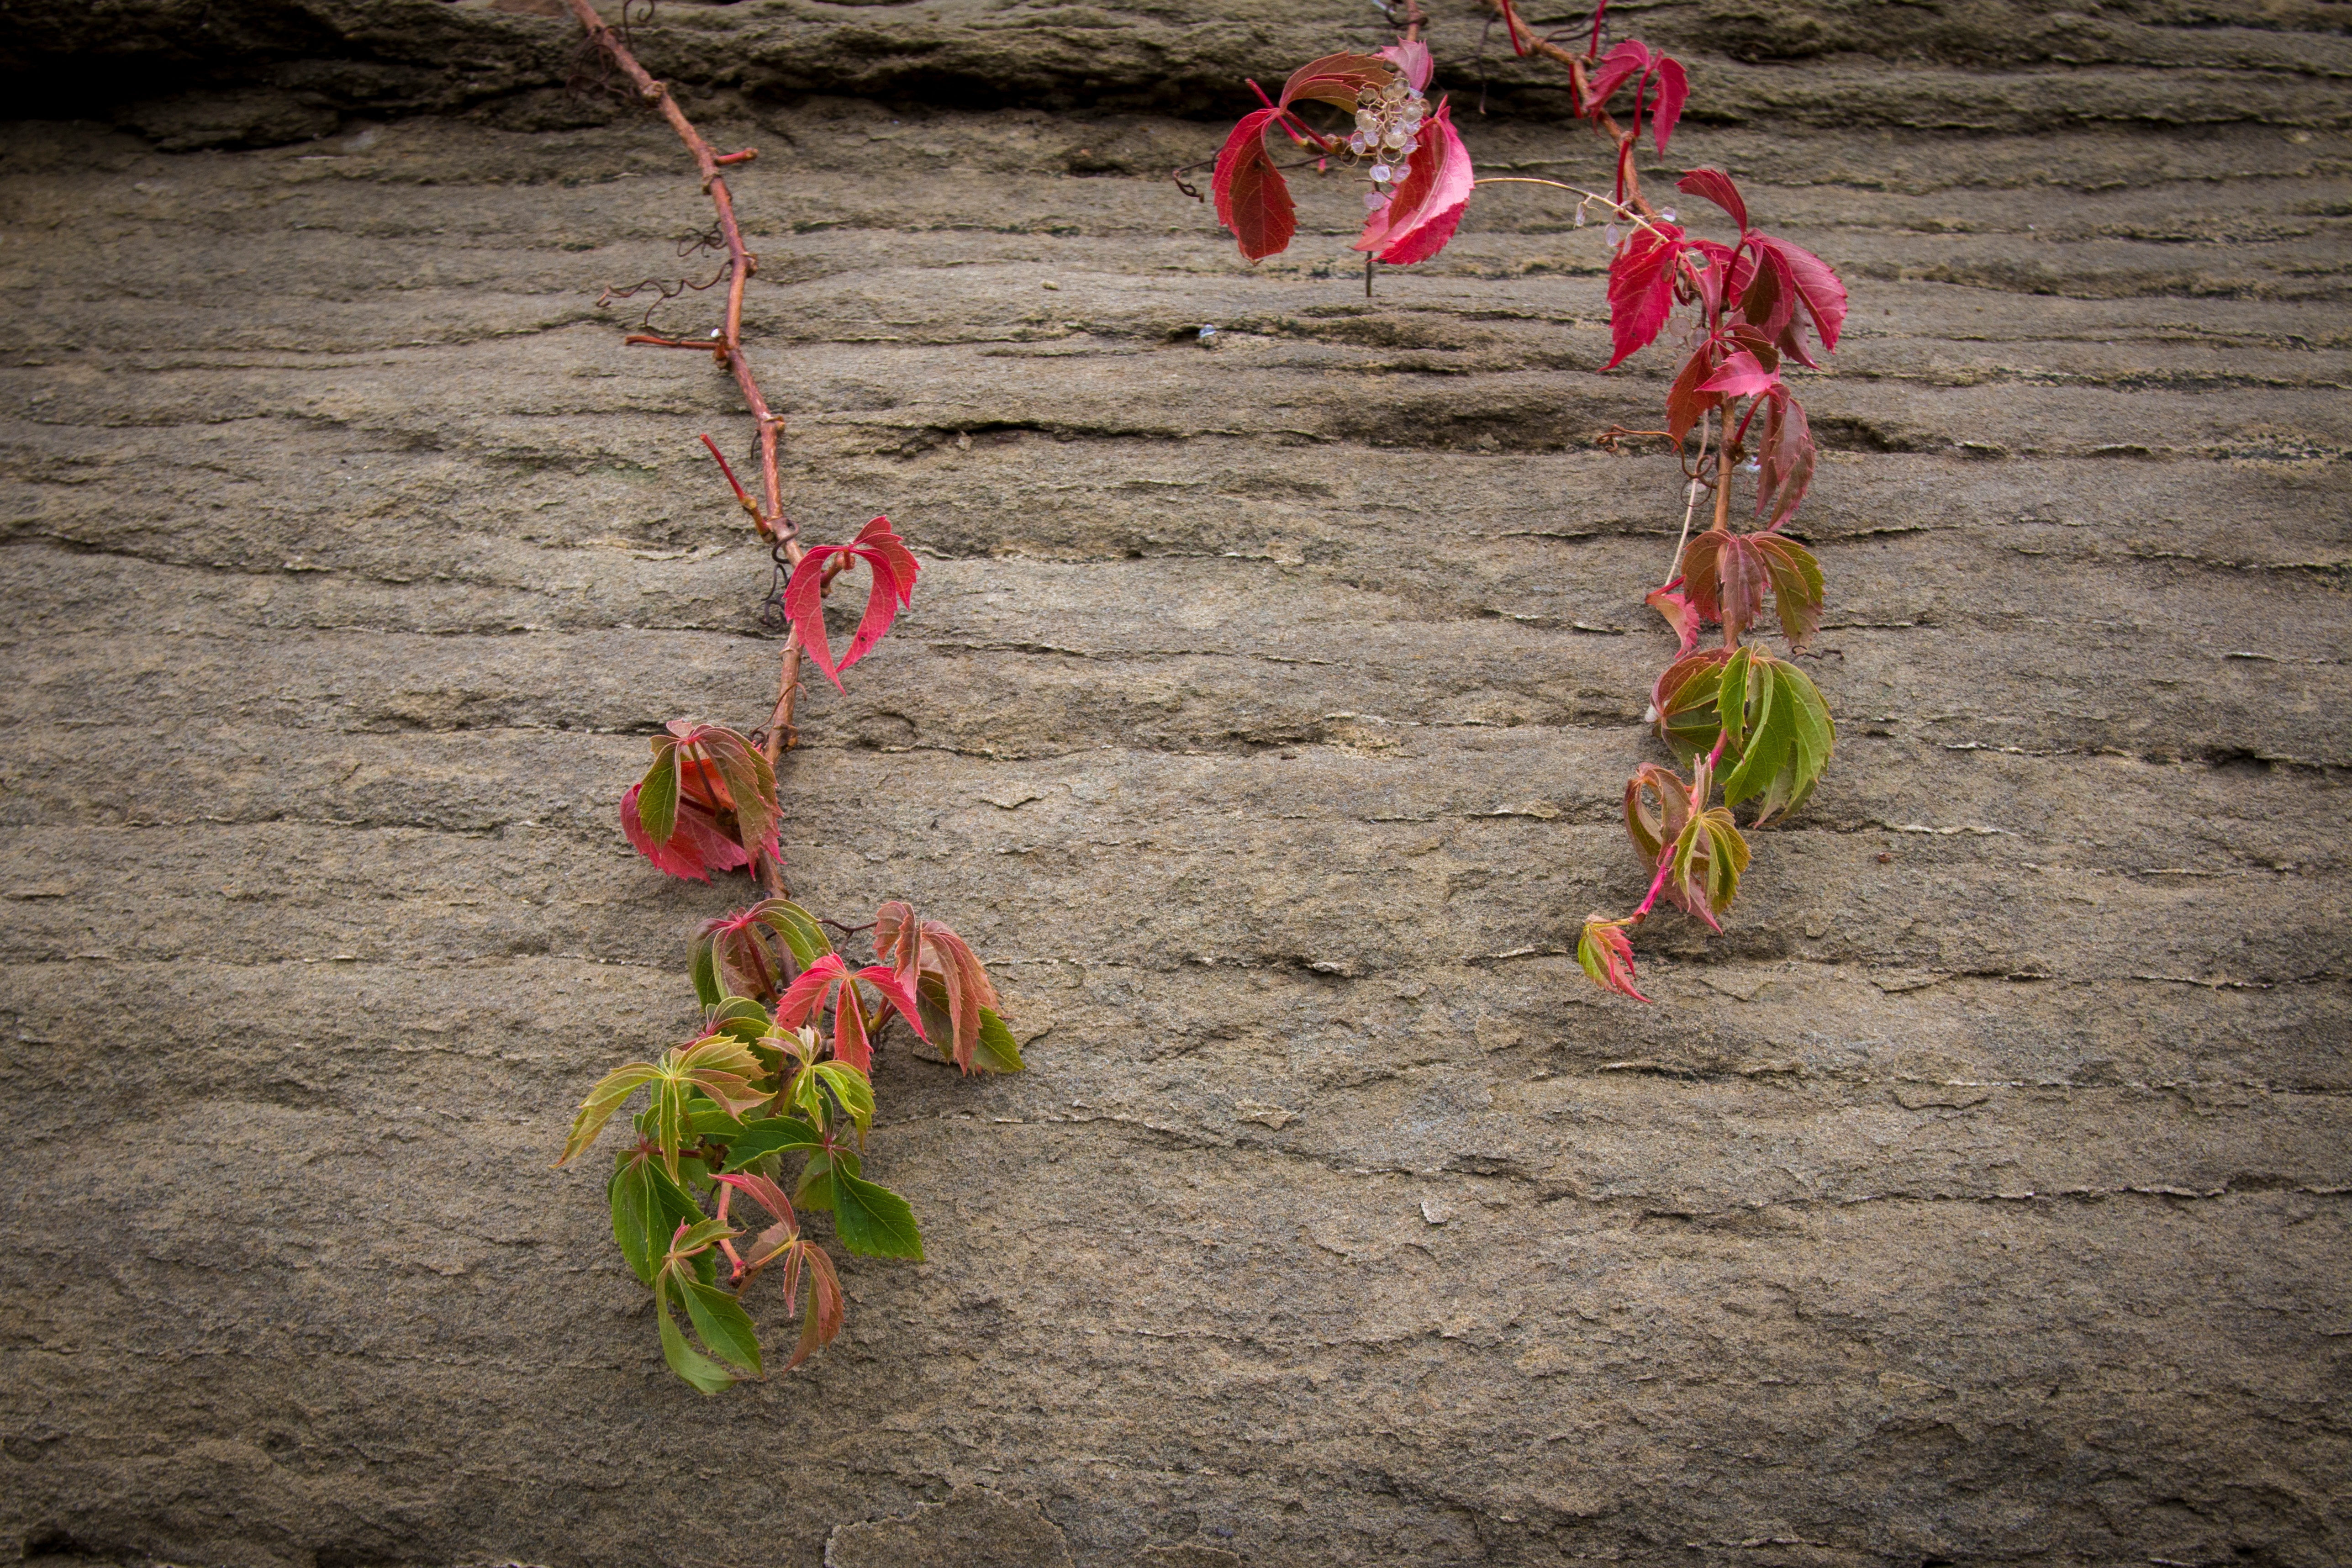
plant, leaf, flower, spring, red, color, autumn, soil, botany, flora